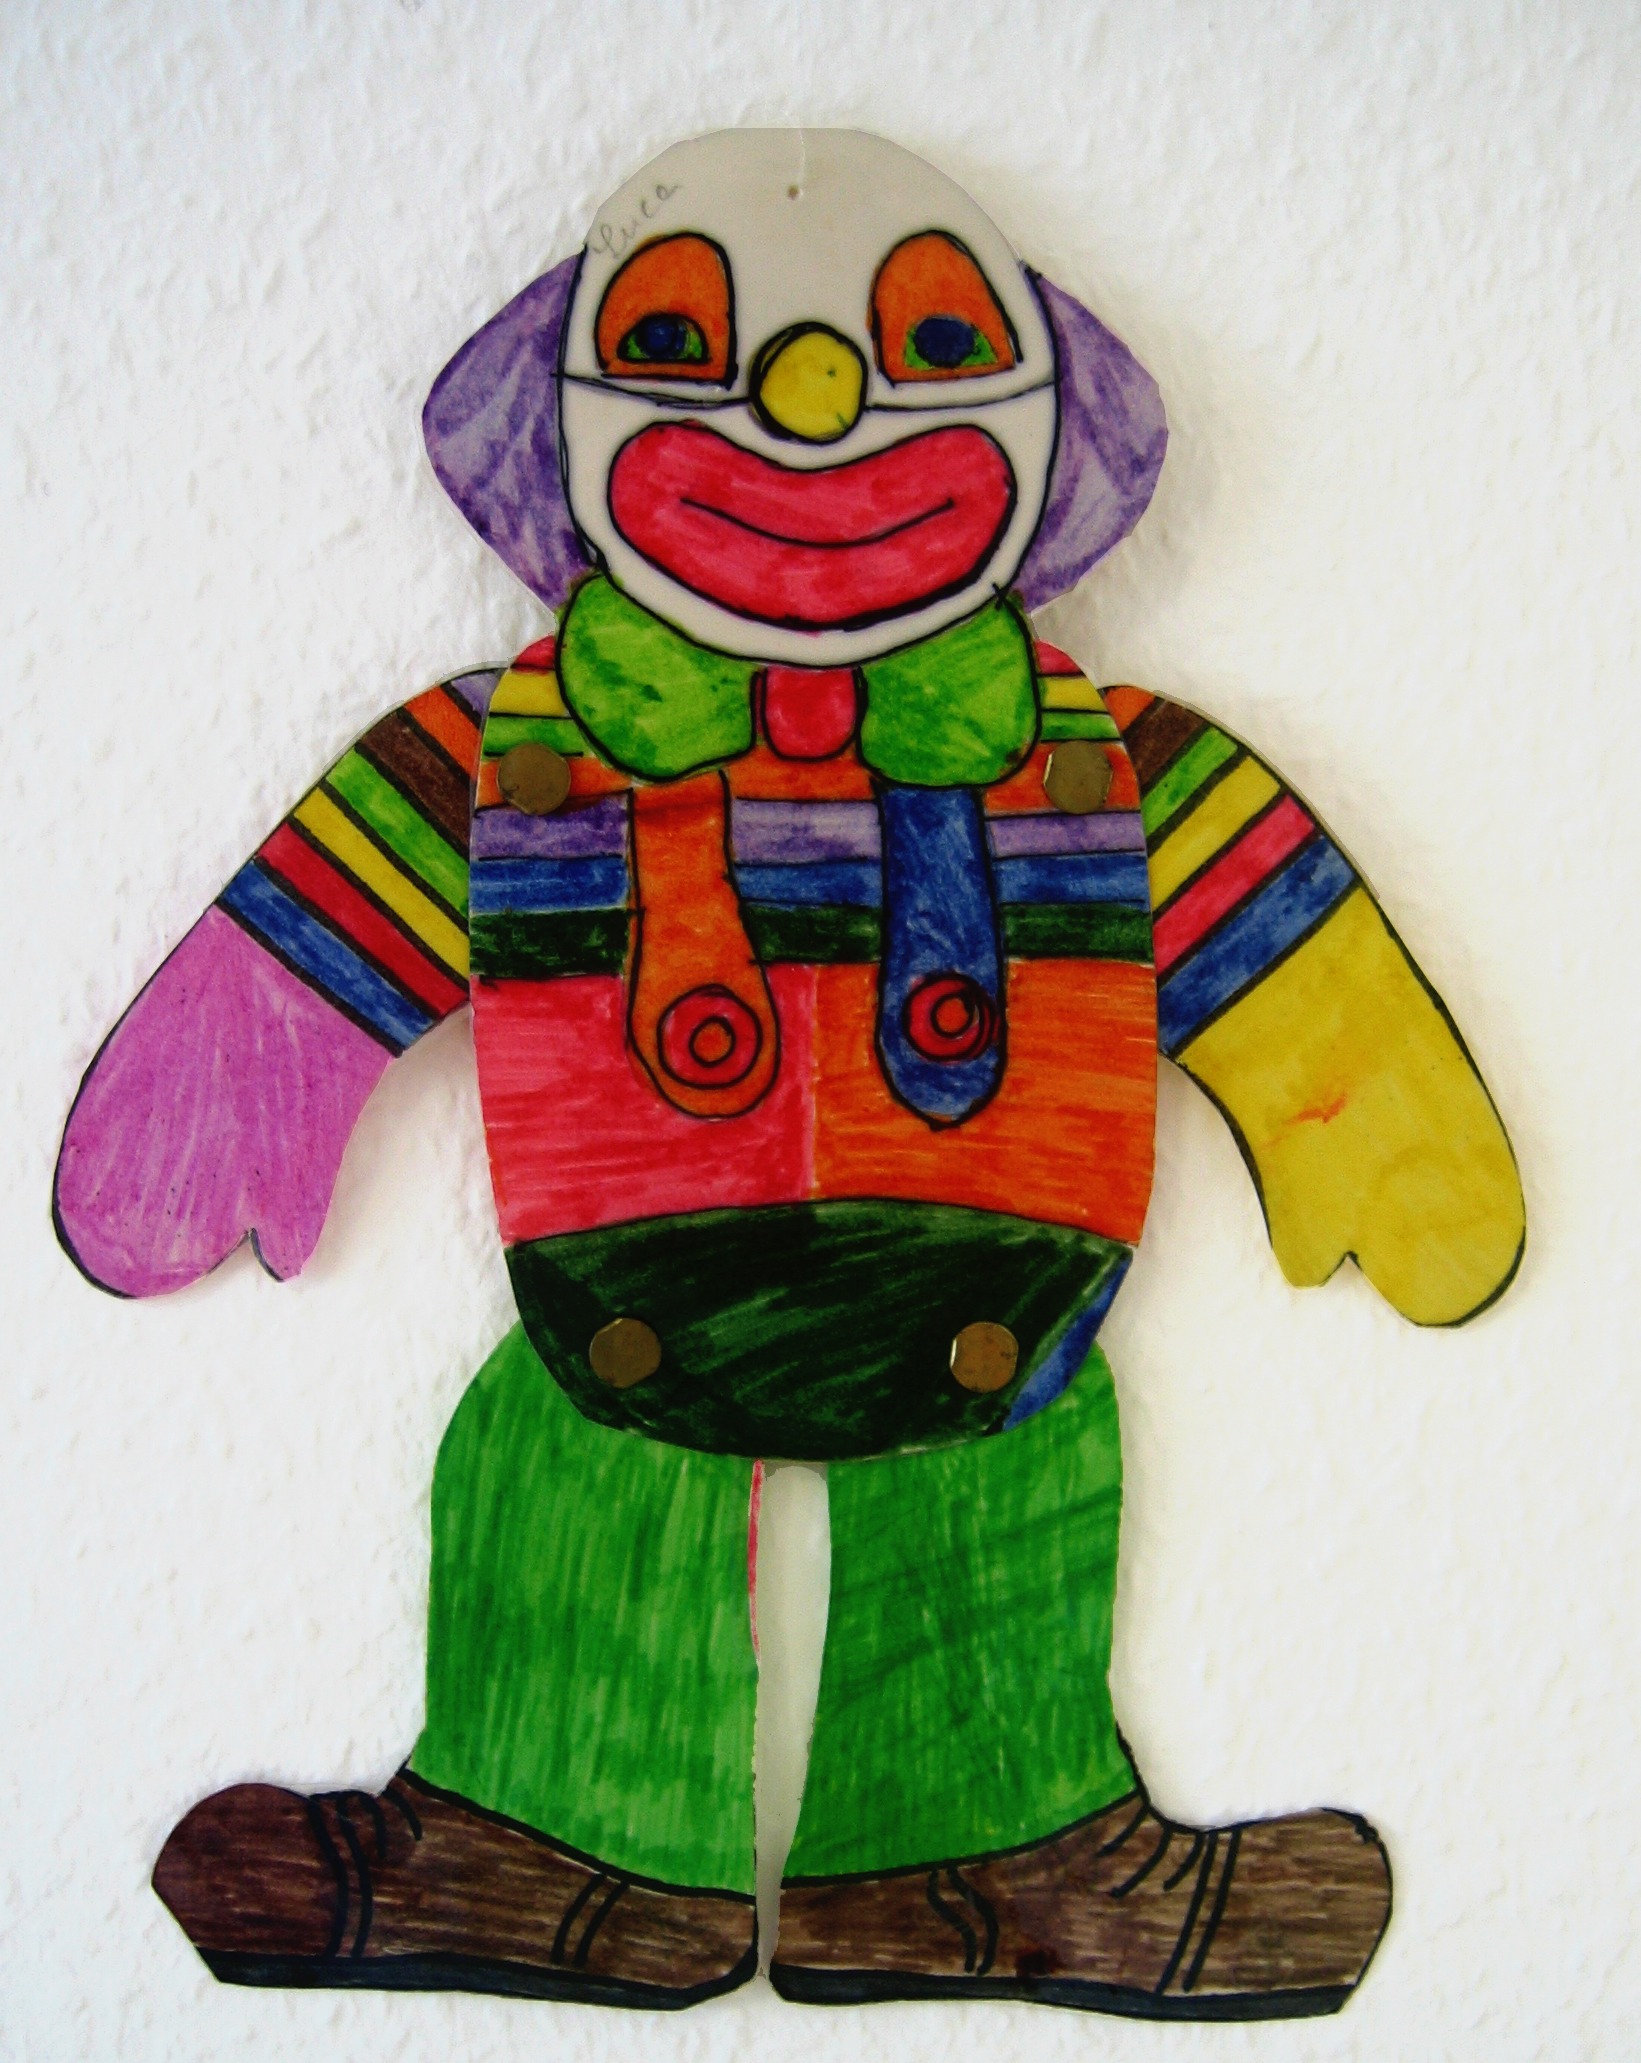
person, paint, colorful, toy, smile, laugh, clown, textile, drawing, joy, naive, stuffed toy, jumping jack, children drawing